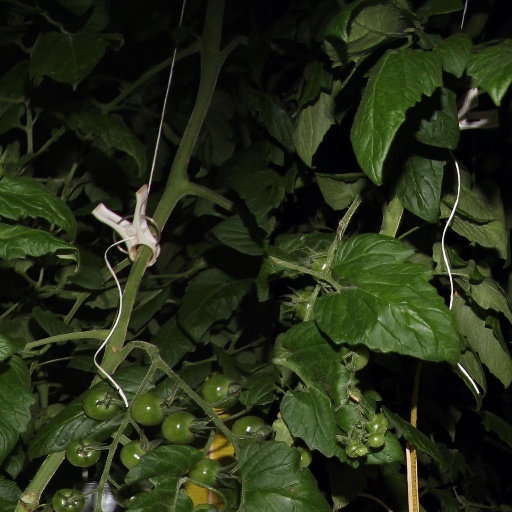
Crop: tomato